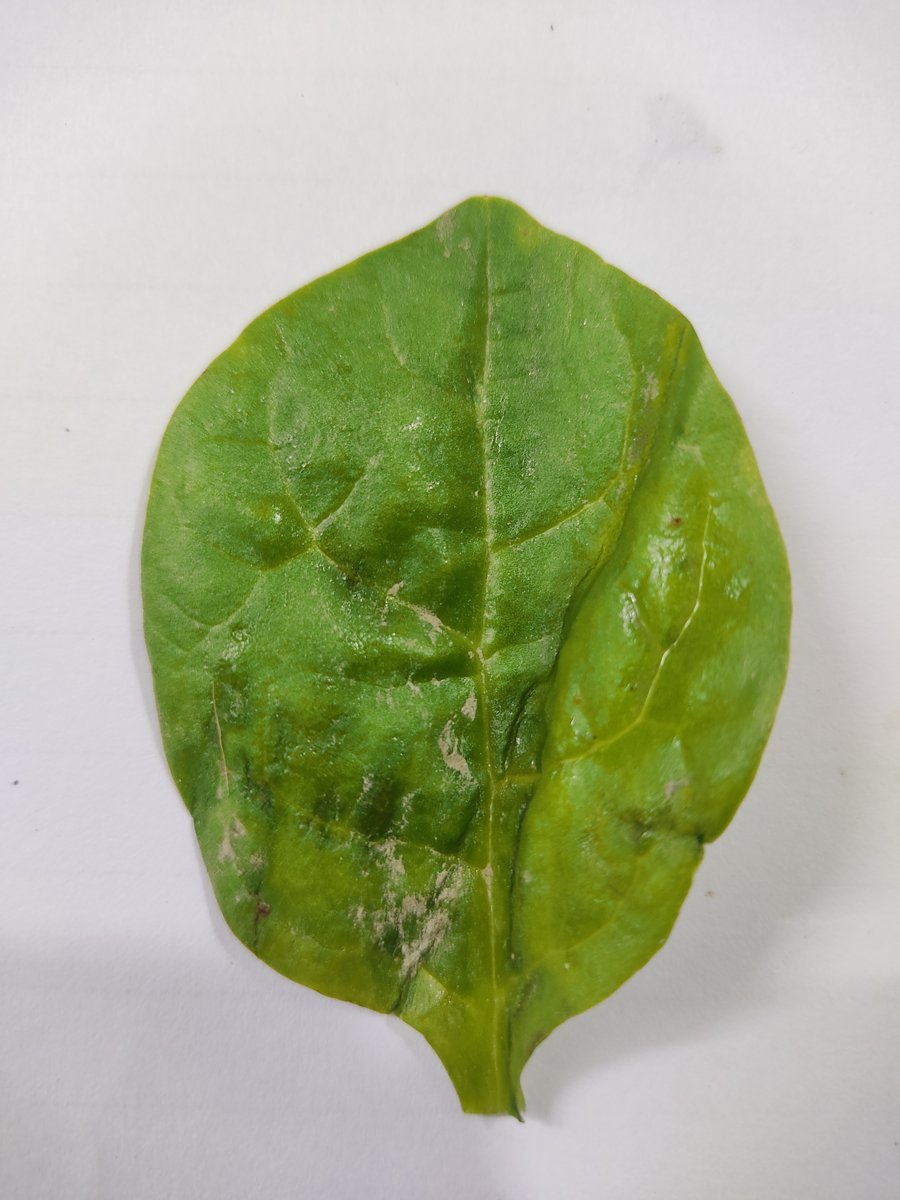
Label: Downy-Mildew